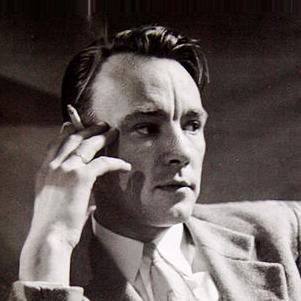
Age: 39